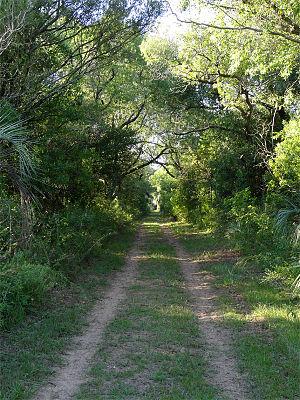
Le parc national Mburucuyá se situe au nord-ouest de la province de Corrientes en Argentine.